Dippen Bay

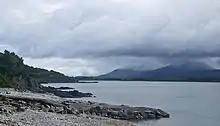
Shoreline at the south of Dippen Bay.

Dippen Bay is an embayment along Kilbrannan Sound on the east coast of the Kintyre Peninsula in Scotland. Coastal erosion has been documented at Dippen Bay as well as nearby Torrisdale Bay. The bay is located along the coast near the hamlet of Dippen.